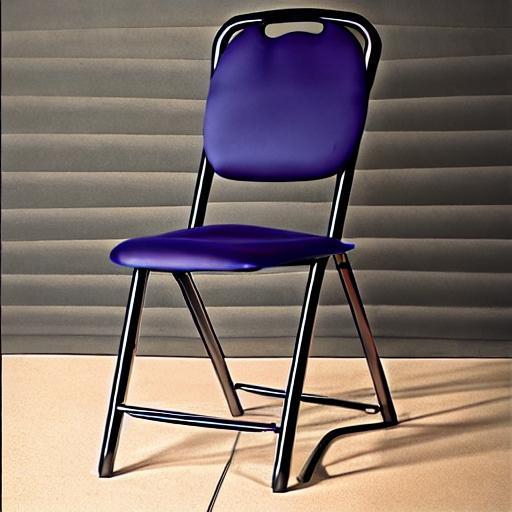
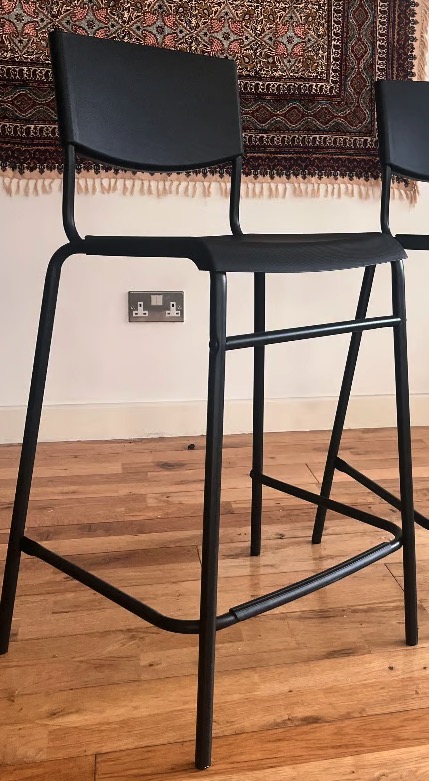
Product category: stool
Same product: no